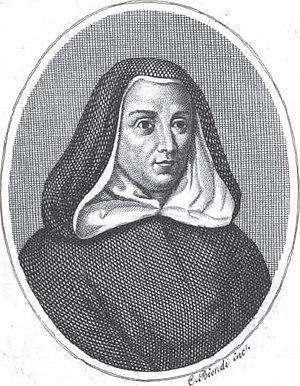
Tommaso Fazello fut un frère dominicain, chroniqueur et archéologue. Il est connu pour être le père de l'histoire sicilienne et son De Rebus Siculis Decades Duae, publiée à Palerme en 1558, fut le premier ouvrage imprimé sur le sujet.